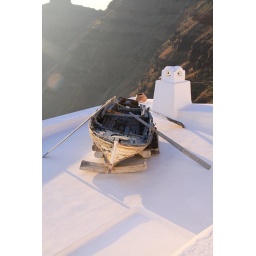
A row boat on the roof a hotel in fira stefani.